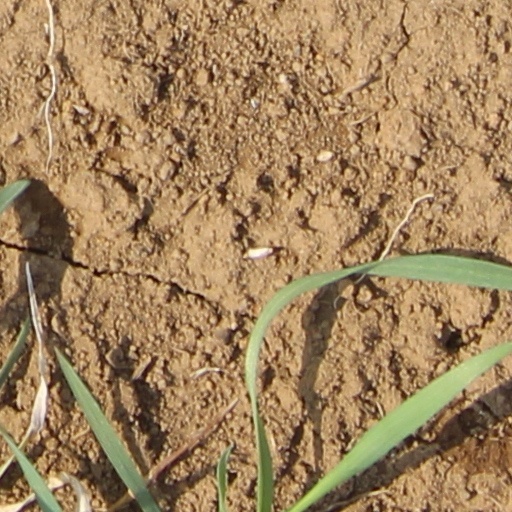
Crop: wheat